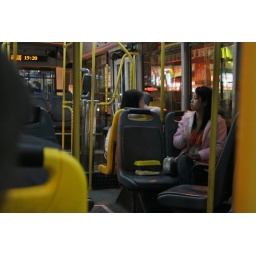
A young girl rides home after a long day of work in Beijing.